James Cook and indigenous peoples

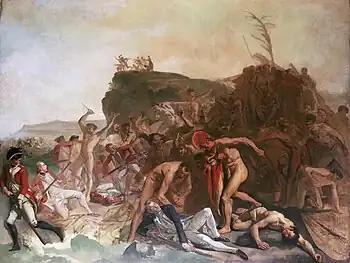
"The Death of Captain Cook" by Johan Zoffany (c. 1795) is one of several paintings of this event.

Interactions with indigenous peoples required Cook to balance competing responsibilities. As a naval commander, he was expected to maintain discipline and authority; yet as a representative of the British Crown, he was required to be diplomatic and accommodating; in his role as an ostensible friend of indigenous leaders, he was expected to show generosity and patience; but as the head of an expedition operating thousands of miles from the nearest resupply points, he needed to safeguard his supplies. Unfortunately, Cook sometimes failed to grasp the nuances of the local culture, and these misunderstandings occasionally led to confusion and even violence.